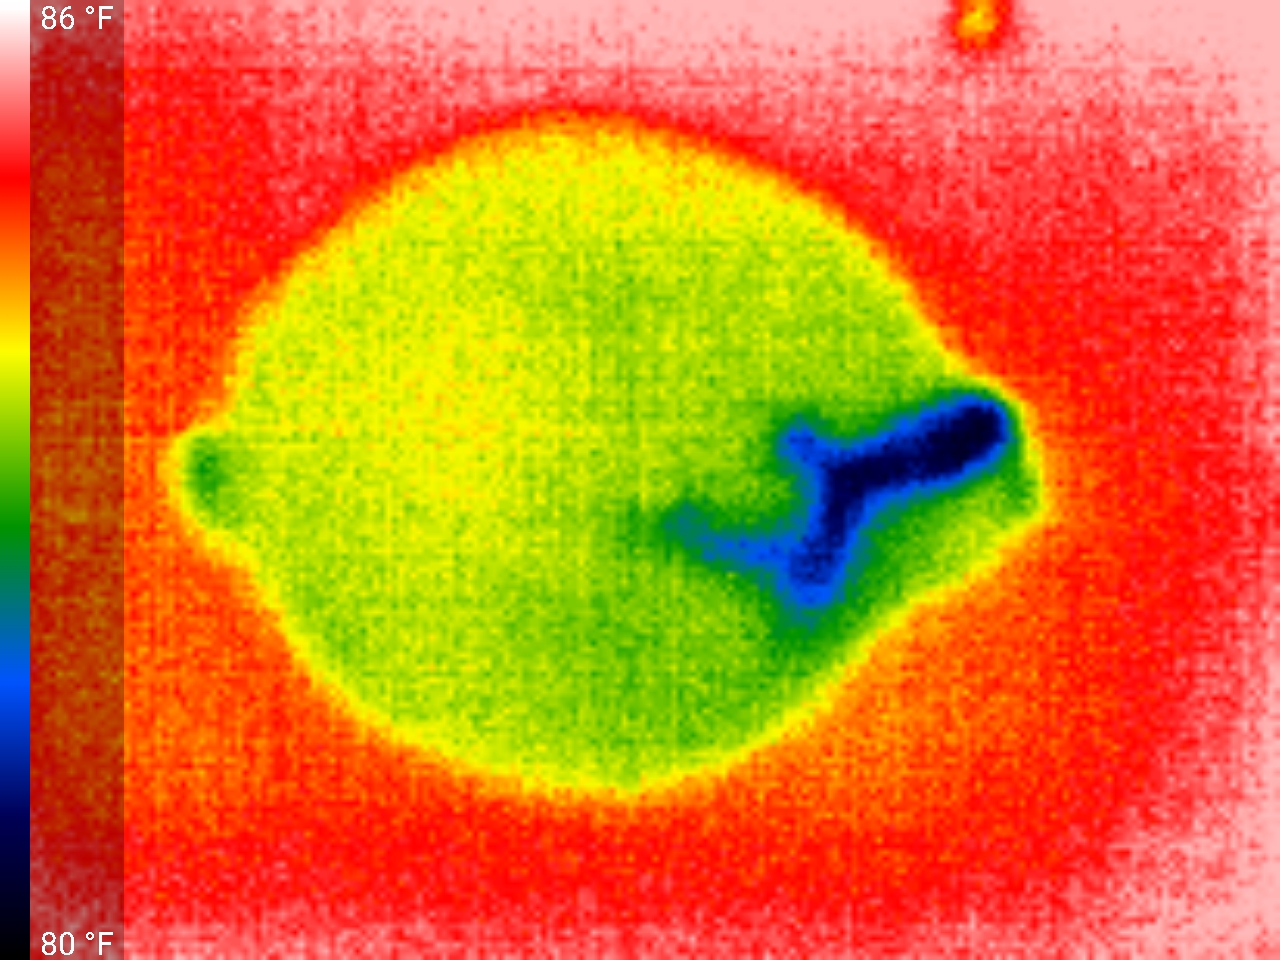
Label: Minor Defect